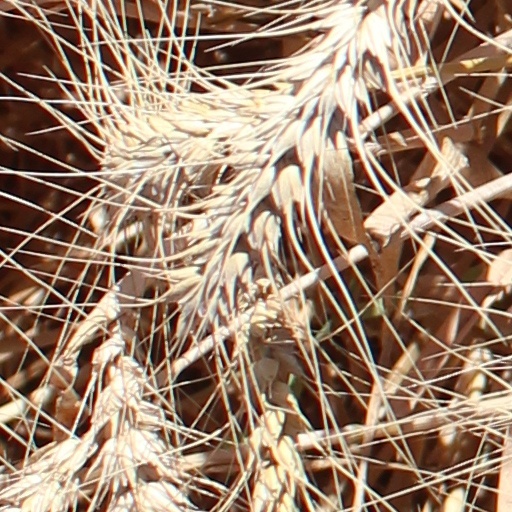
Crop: wheat